Jack Burns (Australian footballer)

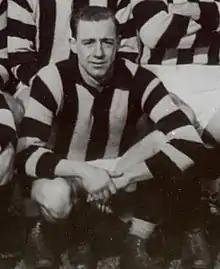
Burns in 1944

Jack Burns (6 October 1918 – 24 August 1995) was an Australian rules footballer who played with Collingwood in the Victorian Football League (VFL).